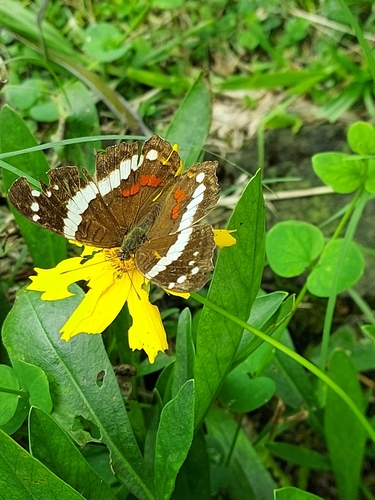
Scientific name: Anartia fatima
Common name: Banded peacock
Family: Nymphalidae
Order: Lepidoptera
Pollinator type: Primary pollinator
Habitat: Open areas and gardens
Geographic range: South America
Conservation status: Least Concern